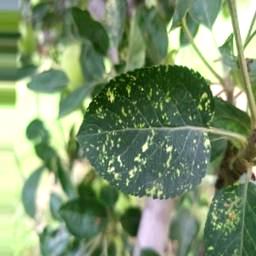
Label: Apple_Mosaic